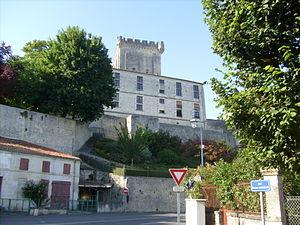
Une rue de Pons
Cet article présente les faits marquants de l'histoire de Pons, petite ville du sud-ouest de la France.